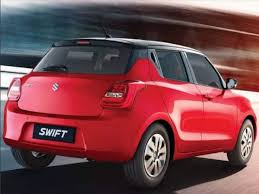
Label: noambulance